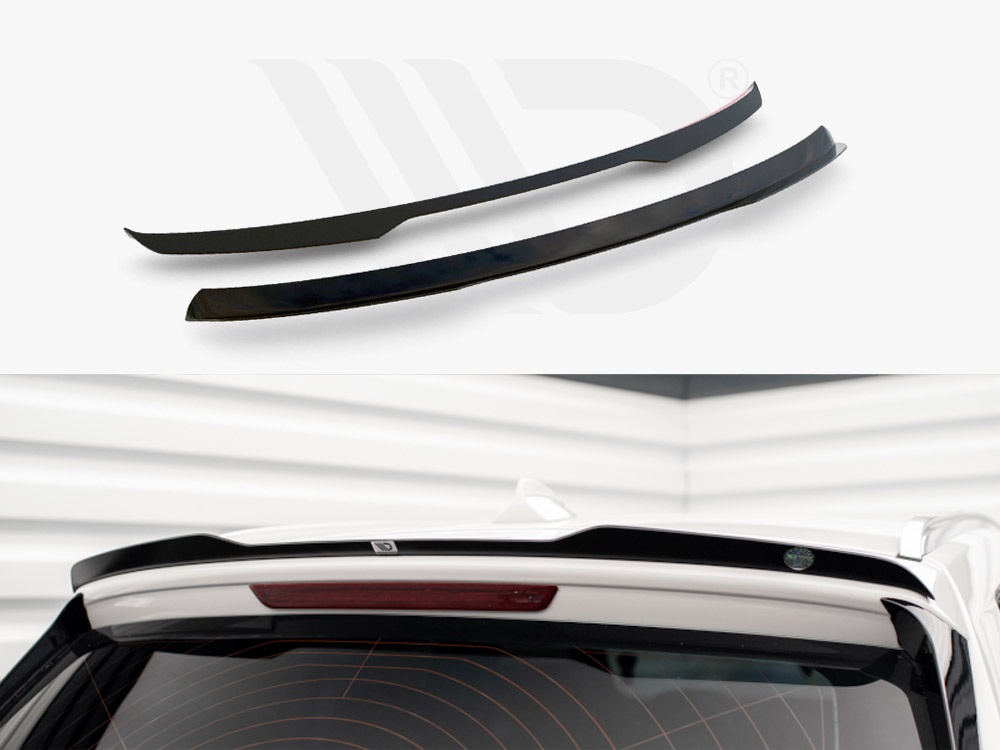
BMW X3 M-Pack F25 Spoiler CAP - Maxton Design
Spoiler CAP BMW X3 M-Pack F25 FITS: BMW X3 M-Pack F25 (2010-2014) COMPLETE SET CONTAINS: -> Spoiler Extension + 3M Tape -> Degreasing Cloth -> Fitting Manual COLOUR: -> Gloss Black Fitting manuals: SPOILER EXTENSION INSTALLATION MANUAL CHARACTERISTICS: -> Designed using 3D scanning technology to ensure a picture-perfect fit. -> Provides a unique OEM+ finish. -> Lightweight and offers some flexibility. -> This product is made from ABS plastic. The same material is used widely in the automotive industry. MORE INFORMATION: -> No additional work is required to finish the product. -> The product will arrive with a protective film. -> Removal of the protective film will void any returns, only remove once you are certain the product will fit. -> We cannot be held responsible for the incorrect installation or use of this product. -> Please compare the vehicle in the listing photos and title to your own, to ensure correct fitment. -> We advise trusting installation to a qualified professional unless you are confident following the provided fitting manual. -> This product has been TUV MATERIALGUTACHTEN certified.
Brand: Maxton Design
Category: Vehicles & Parts > Vehicle Parts & Accessories > Motor Vehicle Parts > Motor Vehicle Frame & Body Parts > Spoilers